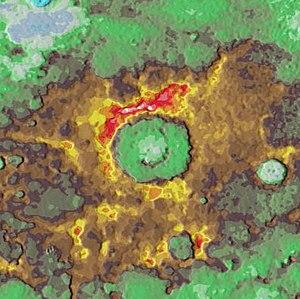
Le bassin de Raditladi est un grand cratère d'impact annulaire en pointe sur Mercure ayant un diamètre de 263 km. À l'intérieur de son anneau se trouve un système d'auges d'extension concentriques en graben, qui est une surface rare sur Mercure. Le sol de Raditladi est partiellement recouvert de plaines lisses relativement lisses, qui seraient le produit d'effusion dû au volcanisme. Les creux peuvent également provenir de processus volcaniques sous le plancher de Raditladi. Le bassin est relativement jeune - probablement moins d'un milliard d'années, avec seulement quelques petits cratères d'impact sur son plancher et avec des parois de bassin bien préservées et une structure en anneau de crête.